National Register of Historic Places listings in Alexandria, Virginia

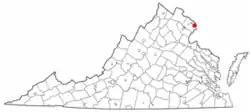
Location of Alexandria in Virginia

This is intended to be a complete list of the properties and districts on the National Register of Historic Places in the independent city of Alexandria, Virginia, United States. The locations of National Register properties and districts for which the latitude and longitude coordinates are included below, may be seen in an online map.